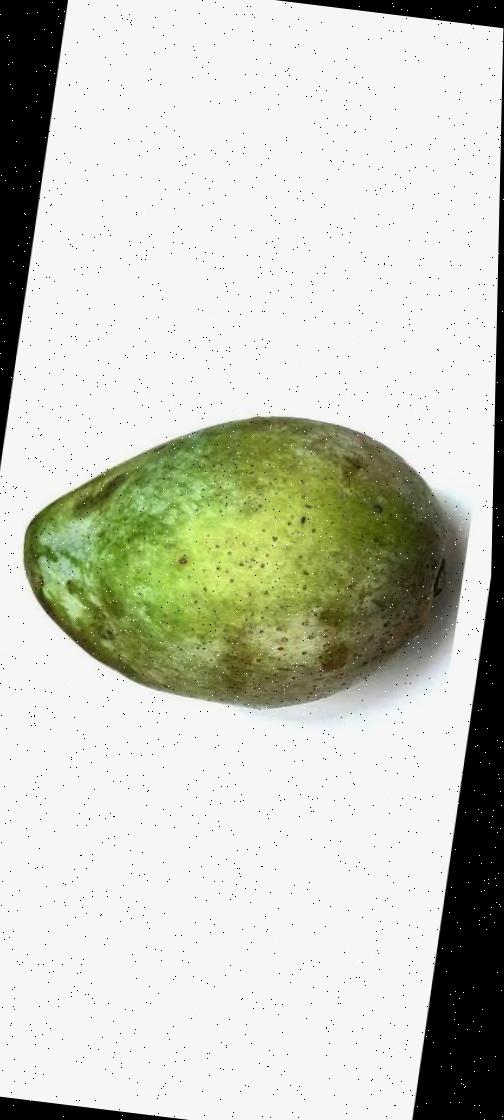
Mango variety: Fazli Classic